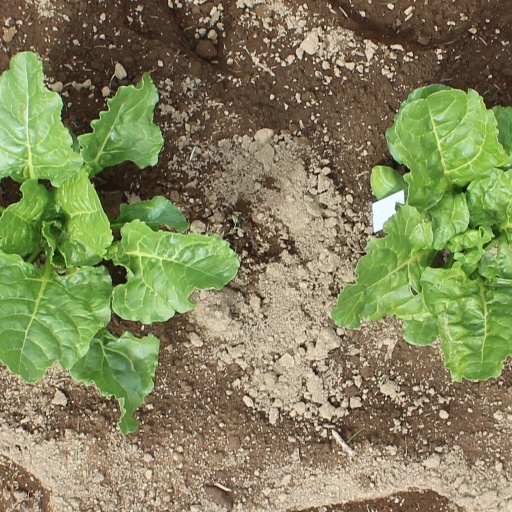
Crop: sugar beet